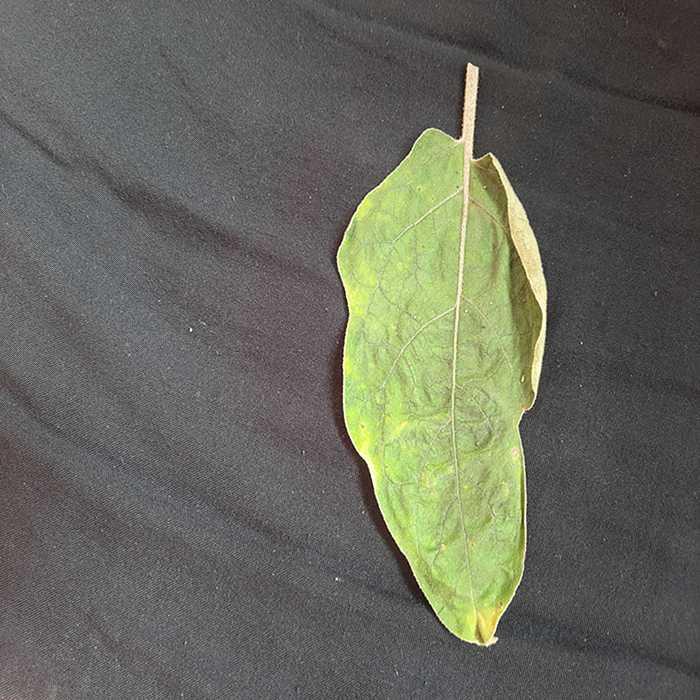
Plant: Eggplant
Label: Eggplant begomovirus